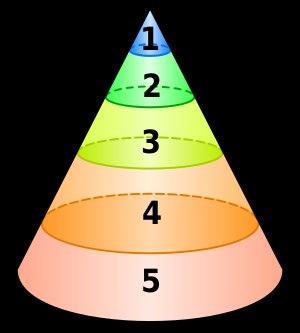
Faites vous-même votre malheur est un ouvrage du psychologue, psychothérapeute, psychanalyste jungien et sociologue Paul Watzlawick paru en français aux éditions du Seuil en novembre 1984 avec une traduction de Jean-Pierre Carasso. Il a été publié en 1983 en version originale sous le titre The Situation Is Hopeless but Not Serious: The Pursuit of Unhappiness.